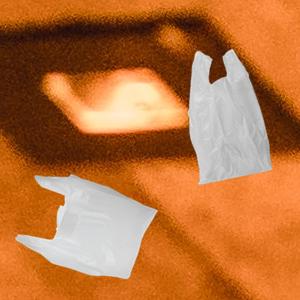
Label: plasticbags